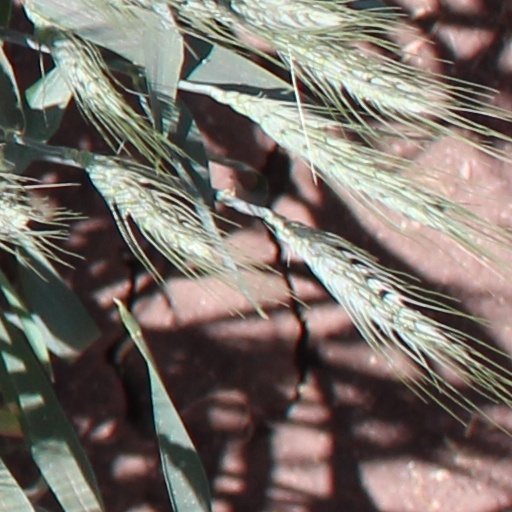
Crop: wheat